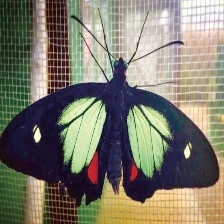
Species: GREEN CELLED CATTLEHEART